Walker-Hooper Site

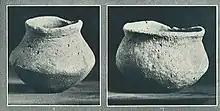
Grand River plain vessels

Archaeologists often find pottery to be a very useful tool in analyzing a prehistoric culture. It is usually very plentiful at a site and the details of manufacture and decoration are very sensitive indicators of time, space and culture.